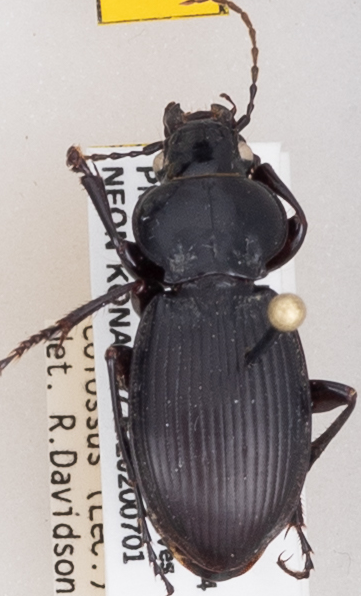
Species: Cyclotrachelus sodalis colossus
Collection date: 2020-07-01
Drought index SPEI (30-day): -0.674
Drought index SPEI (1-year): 0.786
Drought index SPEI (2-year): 1.85